Norrland Anti-Aircraft Battalion

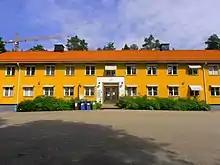
Officer's Building at Kronan, Luleå.

In connection with the Karlsborg Anti-Aircraft Regiment (Lv 1) detaching a preparedness division on 20 June 1941 to Boden, the detachment was relocated to Boden Artillery Regiment's barracks at Åbergsleden. On 1 October 1941, the detachment was transferred to Luleå, and placed in a barracks camp at Rektorsgatan. After the detachment was separated from the regiment on 1 October 1942 and formed the Luleå Anti-Aircraft Corps (Lv 7), the corps began moving into a new barracks area at Brändövägen from 14 August 1944. A moving-in ceremony was held at the new barracks area on 11 March 1945. On 1 May 1992, the unit was relocated to Boden, where it was co-located with Norrbotten Regiment with Norrbotten Armored Battalion (I 19/P 5) at Norrbottensvägen.